Willem de Zwart

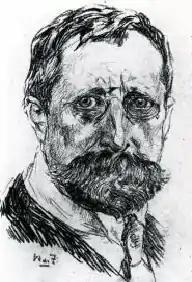
Self-portrait

Wilhelmus "Willem" Hendrikus Petrus Johannes de Zwart (16 May 1862 – 11 December 1931) was a Dutch painter, engraver, and watercolorist with many connections to the Hague School and later associated with the Amsterdam Impressionism movement.